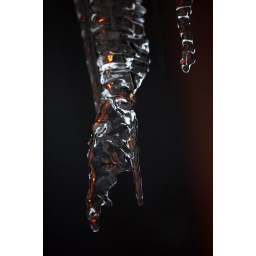
Ice drops from the roof outside my window in Uddevalla Sweden